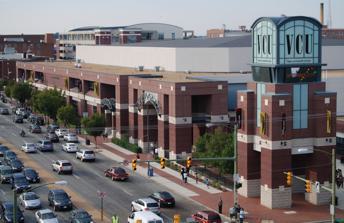
Building: Siegel Center
Country: United States of America
Year built: 1999
Building in Virginia, United States Siegel Center The Stu Location 1200 West Broad Street Richmond, Virginia , 23284, USA Coordinates 37°33′11″N 77°27′10″W / 37.552918°N 77.4529°W / 37.552918; -77.4529 Owner Virginia Commonwealth University Operator Virginia Commonwealth University Capacity 7,637 Surface Hardwood Construction Broke ground April 23, 1996 Opened May 1, 1999 Construction cost $ 30.1 million ($55.1 million in 2023 dollars ) Architect Marcellus Wright Cox & Smith Structural engineer Dunbar Milby Williams Pittman & Vaughan General contractor Poole & Kent Tenants VCU Rams ( NCAA ) (1999–present) Richmond Rhythm ( IBL ) (1999–2001) The Siegel Center in 2024, sold out against the Richmond Spiders Interior look at the Siegel Center during a men's basketball white-out Final Four display on the concourse of the Siegel Center, commemorating VCU's 2011 NCAA tournament run The Stuart C. Siegel Center is a 190,000-square-foot (18,000 m 2 ) multi-purpose facility on the campus of Virginia Commonwealth University in Richmond, Virginia , United States. The facility's main component is the 7,637-seat (expandable to 8,000) E.J. Wade Arena. It also served as a student recreational area until 2010, when the new Cary Street Gym complex was completed. It now is used purely for VCU athletics and includes a weight room, auxiliary basketball court, and a café. The E.J. Wade Arena hosts Division I -level NCAA inter-collegiate athletics and serves as a general-purpose assembly space for special events such as graduations, concerts, receptions, and a variety of competitions (both athletic and non-athletic). It is named after Richmond businessman Stuart C. Siegel. The complex opened in 1999 and cost $30.1 million to construct. Seven million dollars of the cost was donated by local businessman Stuart C. Siegel; the center bears his name as a result. Its main tenant is the VCU Rams men's basketball team, which enjoys one of the nation's best home-court winning percentages since moving into the facility. The court has received the reputation as arguably the toughest place to play in the Atlantic 10 Conference . The VCU Rams men's basketball team currently holds the 11th-highest home-court winning percentage in Division I basketball with a winning percentage of 85.79 The student section, dubbed the "Rowdy Rams" is extremely passionate. In 2012–13, the Rowdy Rams received the Naismith Student Section of the Year Award, recognizing the best student section in college basketball. Until interrupted by the effects of the COVID-19 pandemic, there were 166 consecutive sold out home games at the Siegel Center between January 2011 and November 2021. The arena also routinely hosts local and state high school basketball tournaments, in addition to hosting the annual Virginia Regional (formerly VCU/ NASA ) FIRST Robotics Competition . Before the 2016–17 basketball season, the arena was renamed the E.J. Wade Arena; a construction company owned by a local family in Mechanicsville, Virginia . The deal is for $2.75 million over ten years, but the Wade family has promised a total monetary donation of $4.05 million over those ten years. Expansion Recent expansion 2011 updates – West Club suites In 2011, a $3.4 million facelift to the Siegel Center saw offices renovated, with the addition of luxury suites, a 120-club seat balcony, and the Tommy J. West Club, a new lounge. 2014 updates – center-hung scoreboard In 2014, the most major renovation since the Tommy J. West club was completed. Four corporate corner suites were installed in one end of the arena. A new Daktronics HD center-hung scoreboard was installed at center court, it features four 11.5-feet-by-15.5-feet panels, and the lower ring is two feet high by 15.5 feet wide. The Tommy J. West club was also outfitted with a large HD ribbon board that measures 2.5 feet high by 136 feet wide. The old center-hung audio system was also replaced. Now, speakers are peppered throughout the arena's roof to further immense the audience in the action. The total cost of the renovation was $1.9 million. 2016 updates – corner suites In 2016, the arena added four more corporate corner suites opposite the arena side that was completed in 2014. All four corners of the Siegel Center now have suites. There are four smaller ones which cost $45,000, and four larger ones which cost $60,000. Each suite requires a three-year commitment. 2022–2023 updates – repainting and more video boards The white and gray sidewalls were painted black for the 2022-23 season. In 2023, VCU replaced the baseline scoreboards and video boards with new, larger video boards, and surrounded the entire interior of the seating bowl with a video board stripe. The Baseline scoreboards show a combination of advertisements, individual stats, and team stats, while the stripe shows predominantly sponsor ads, with game score and clock being located in the corners. Future expansion Plans were at one time in the works to upgrade the Siegel Center's capacity to 10,000 seats with a total cost of $12 million. However, while the Rams once held a sellout streak of 166 consecutive games and a wait list for tickets of over 1,000, a combination of decrease in demand for tickets from the fanbase combined with the coronavirus pandemic brought the sellout streak to an end in 2021. See also List of NCAA Division I basketball arenas References